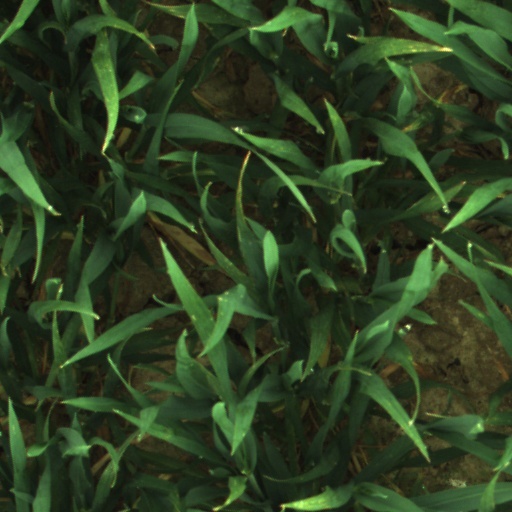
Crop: wheat